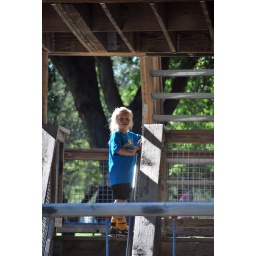
in tree house